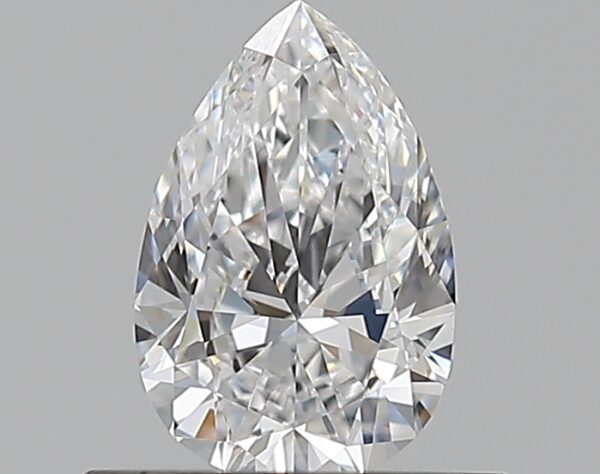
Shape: pear
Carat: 0.5
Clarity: VS1
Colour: D
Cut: EX
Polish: EX
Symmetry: VG
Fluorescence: F
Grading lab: GIA
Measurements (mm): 6.7 x 4.41 x 2.66